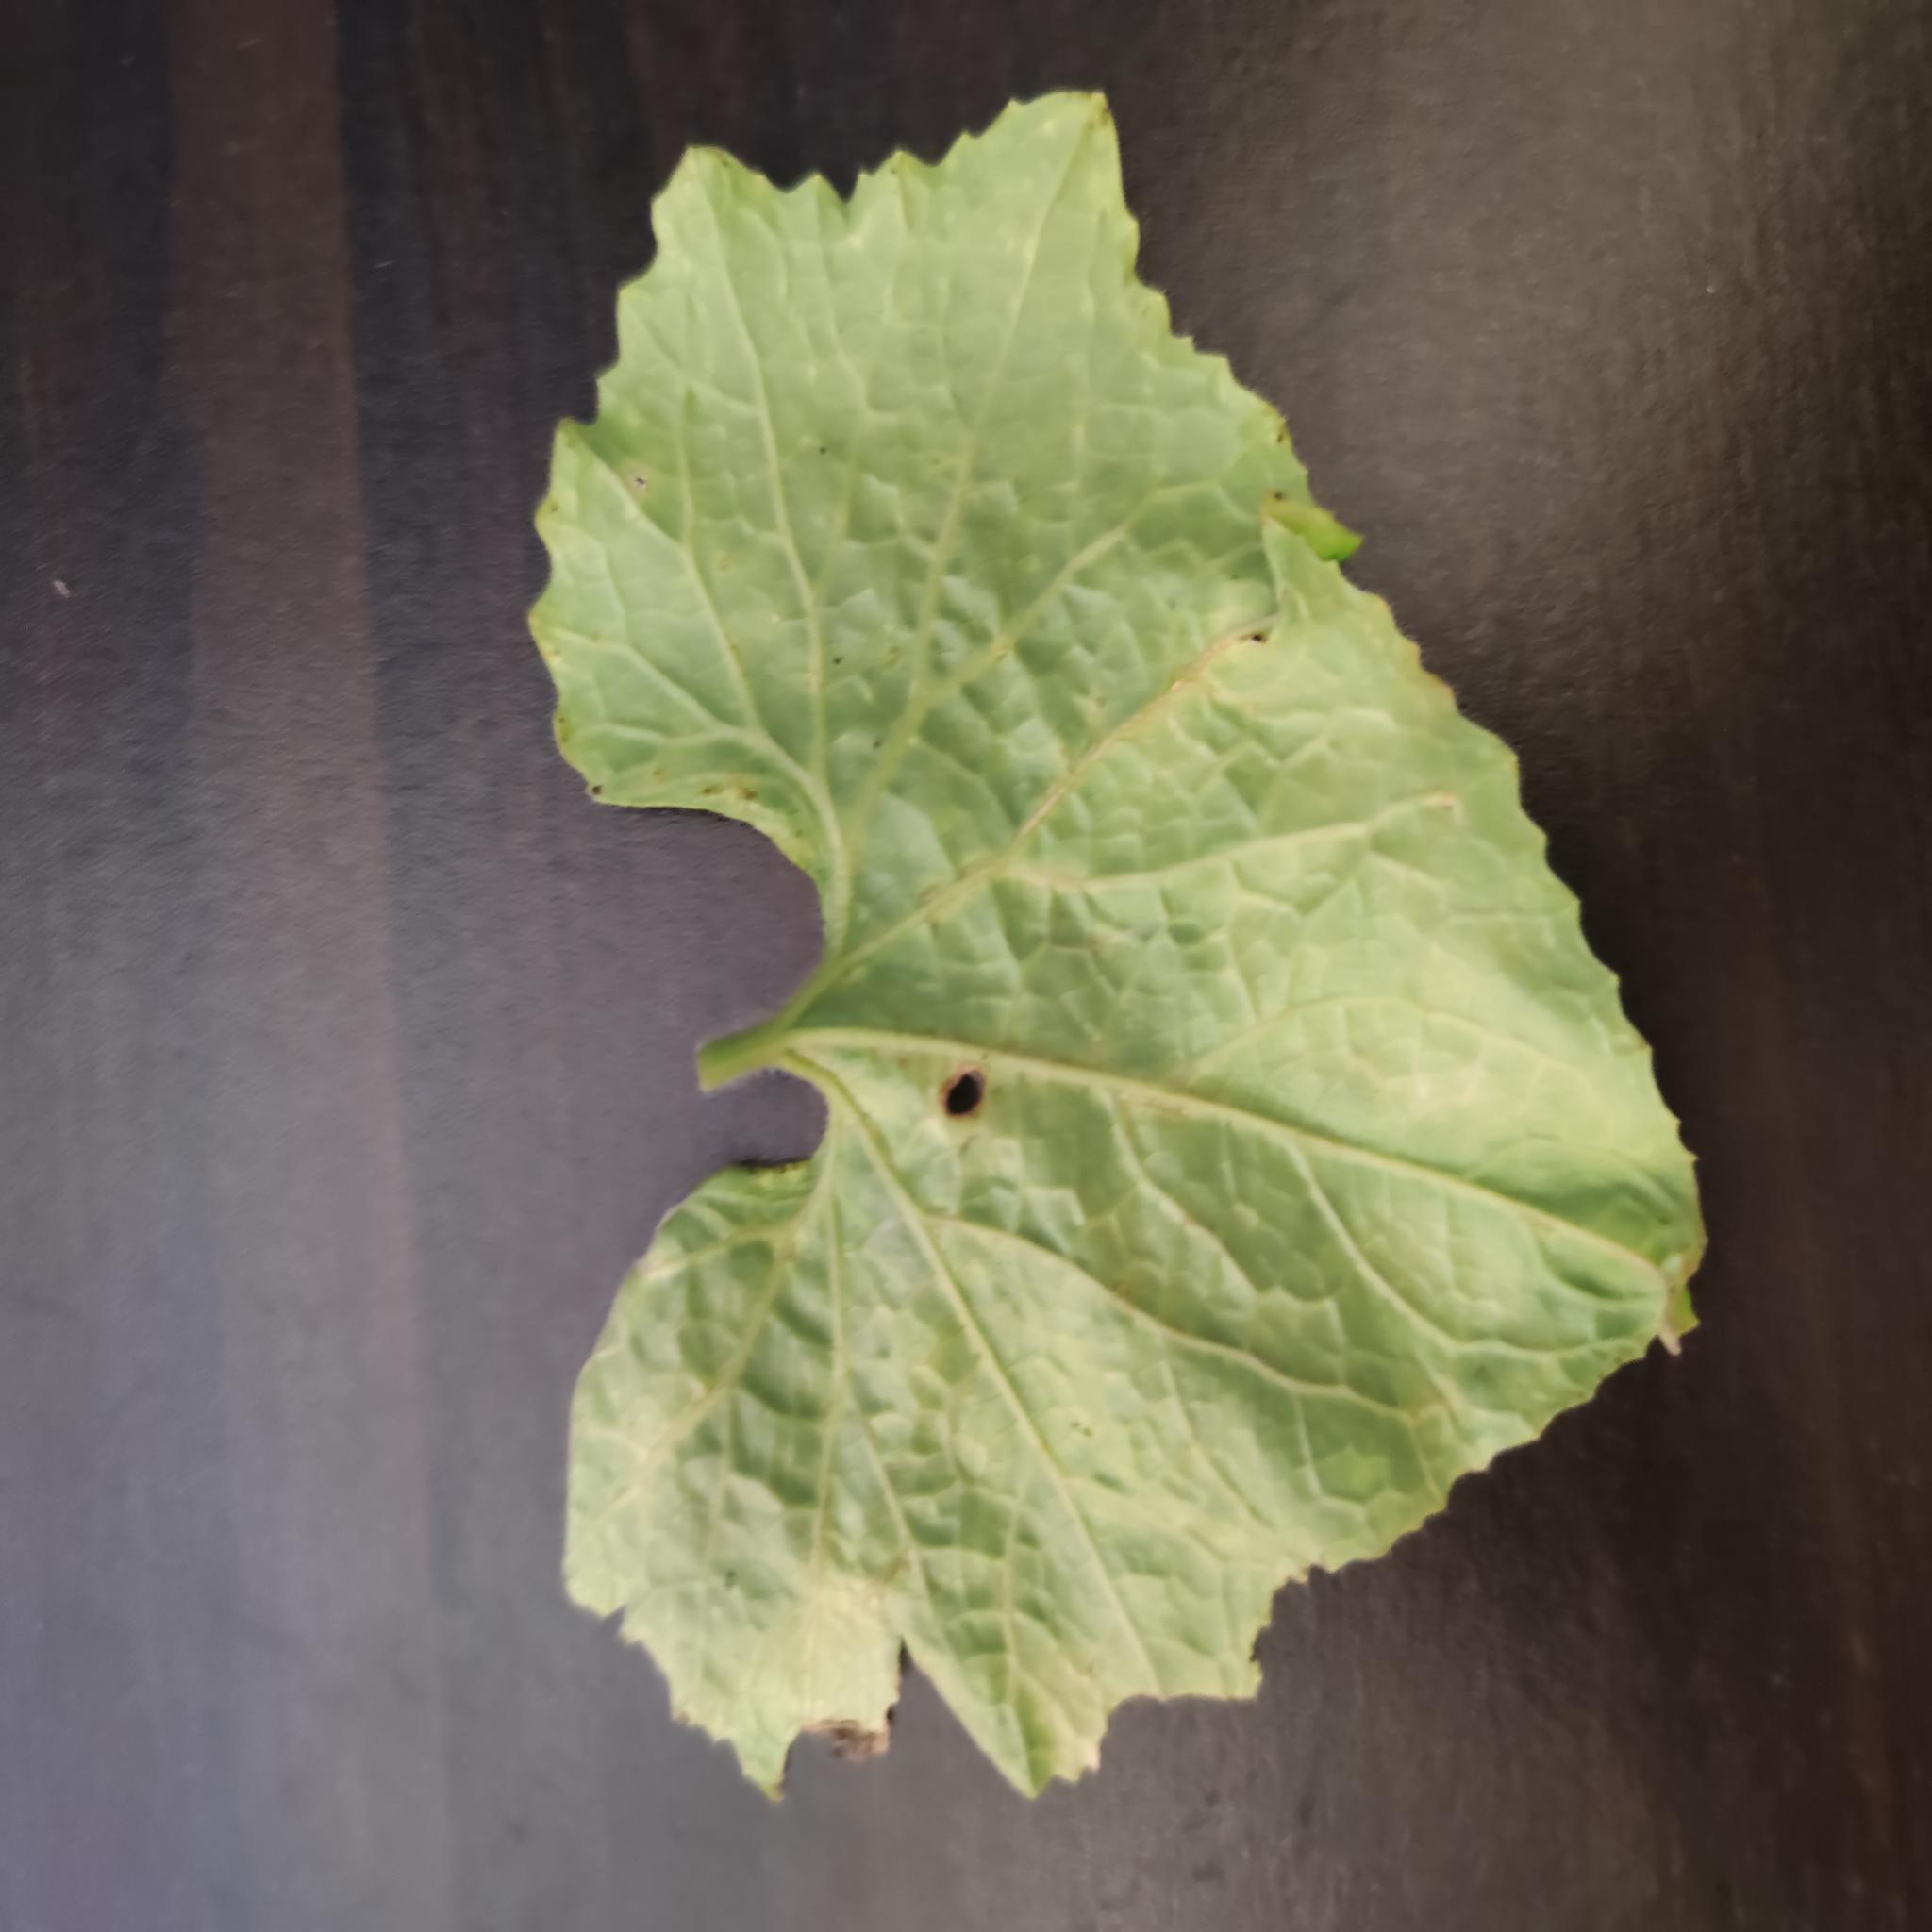
Label: Downy mildew